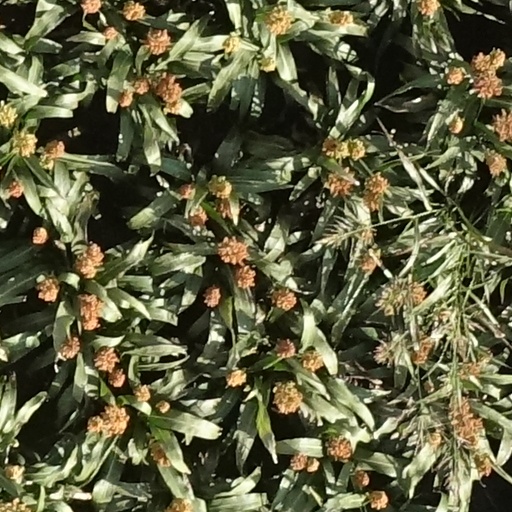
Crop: sorghum